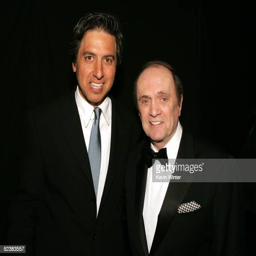
actor and comedian attend awards